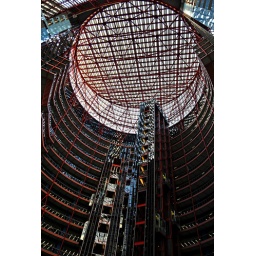
sky in the doors